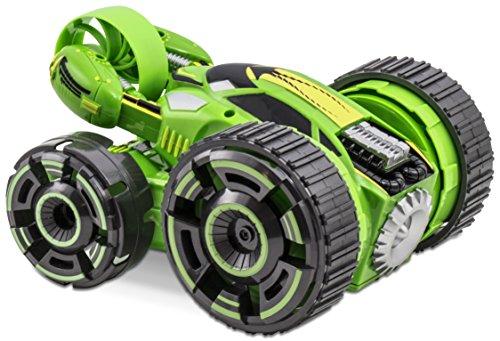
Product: RC Stunt Racer green
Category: Toys & Games | Play Vehicles | Vehicle Playsets
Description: Full function R/C crazy fast 360 degree spinning racer.
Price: $59.99
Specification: ProductDimensions:10x5x5inches|ItemWeight:2.18pounds|ShippingWeight:2.55pounds(Viewshippingratesandpolicies)|DomesticShipping:ItemcanbeshippedwithinU.S.|InternationalShipping:ThisitemcanbeshippedtoselectcountriesoutsideoftheU.S.LearnMore|ASIN:B001SNGA2U|Itemmodelnumber:10306|Manufacturerrecommendedage:36months-15years|Batteries:4AAbatteriesrequired.